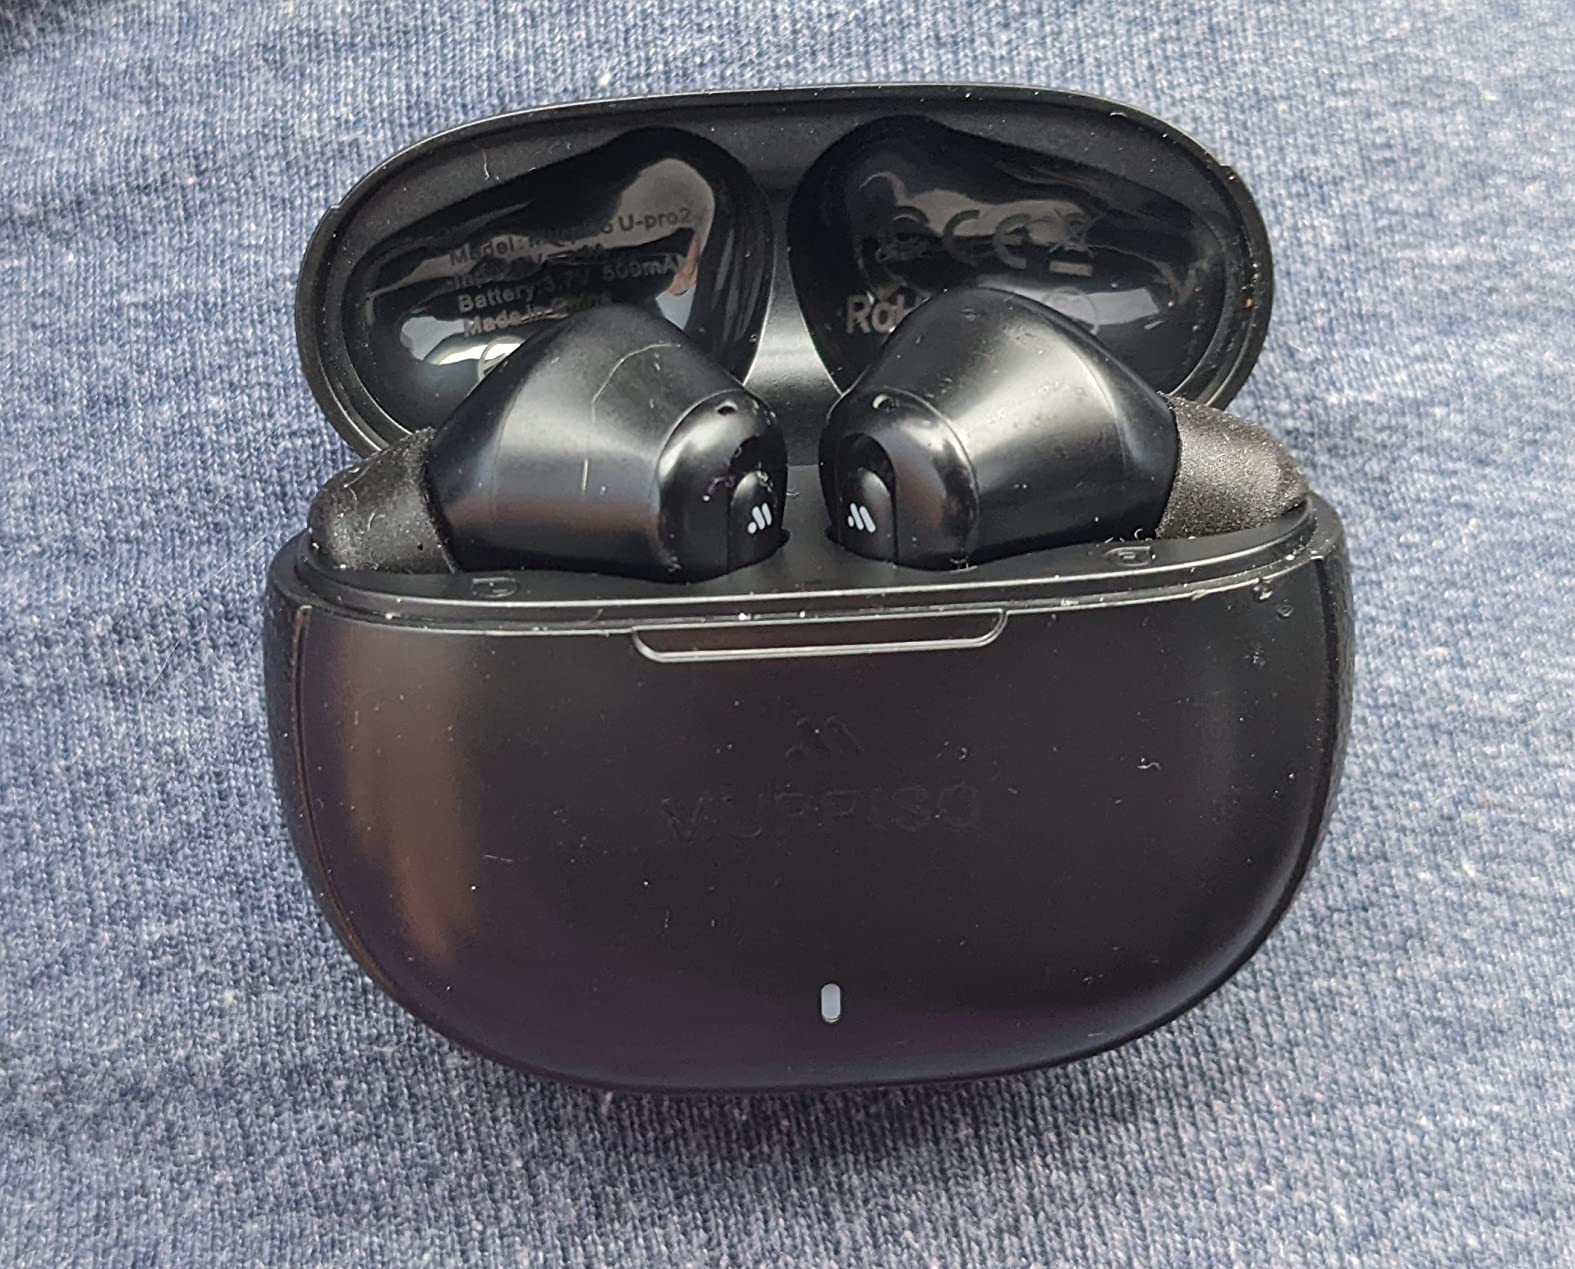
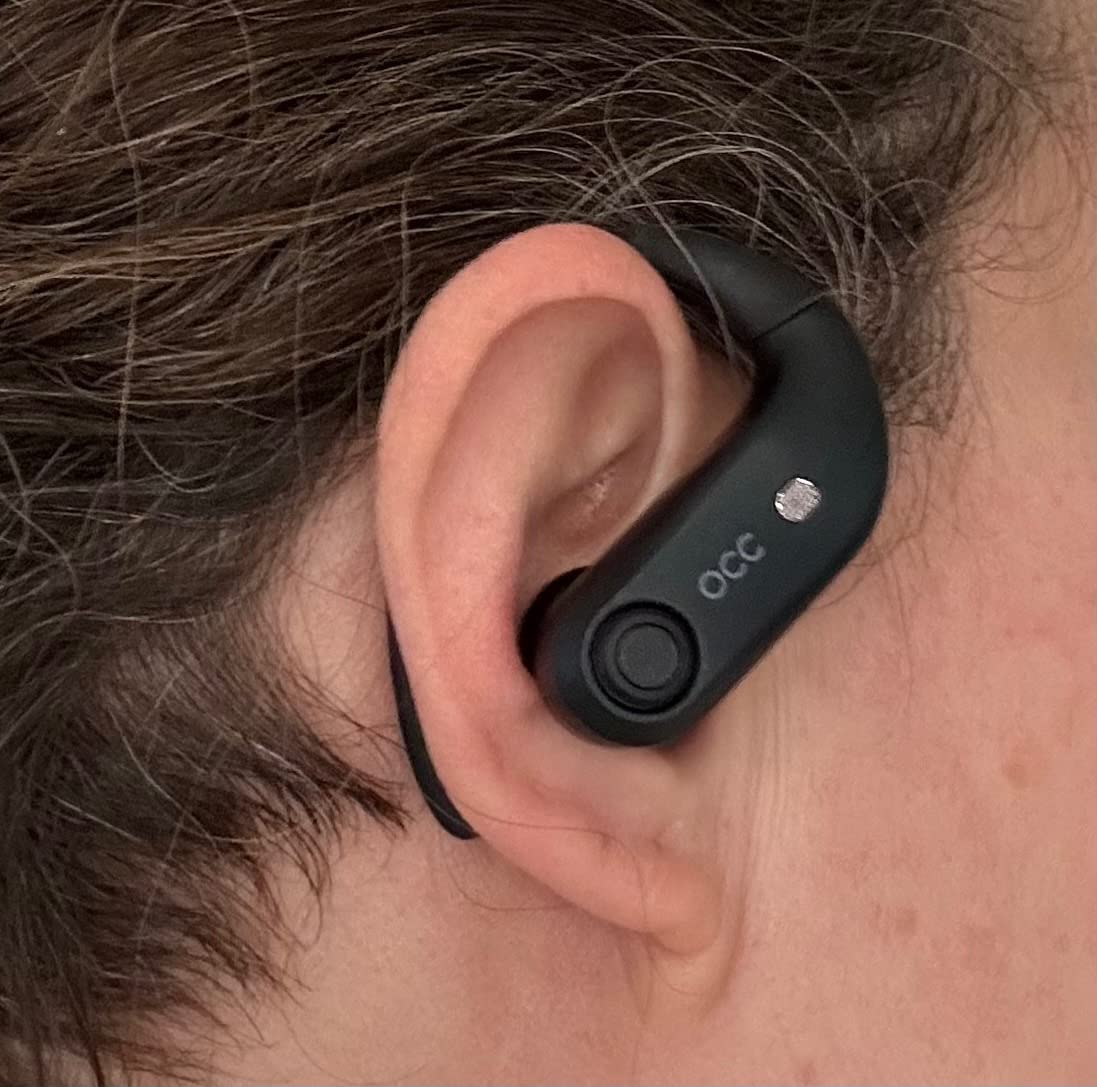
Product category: earbuds
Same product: no